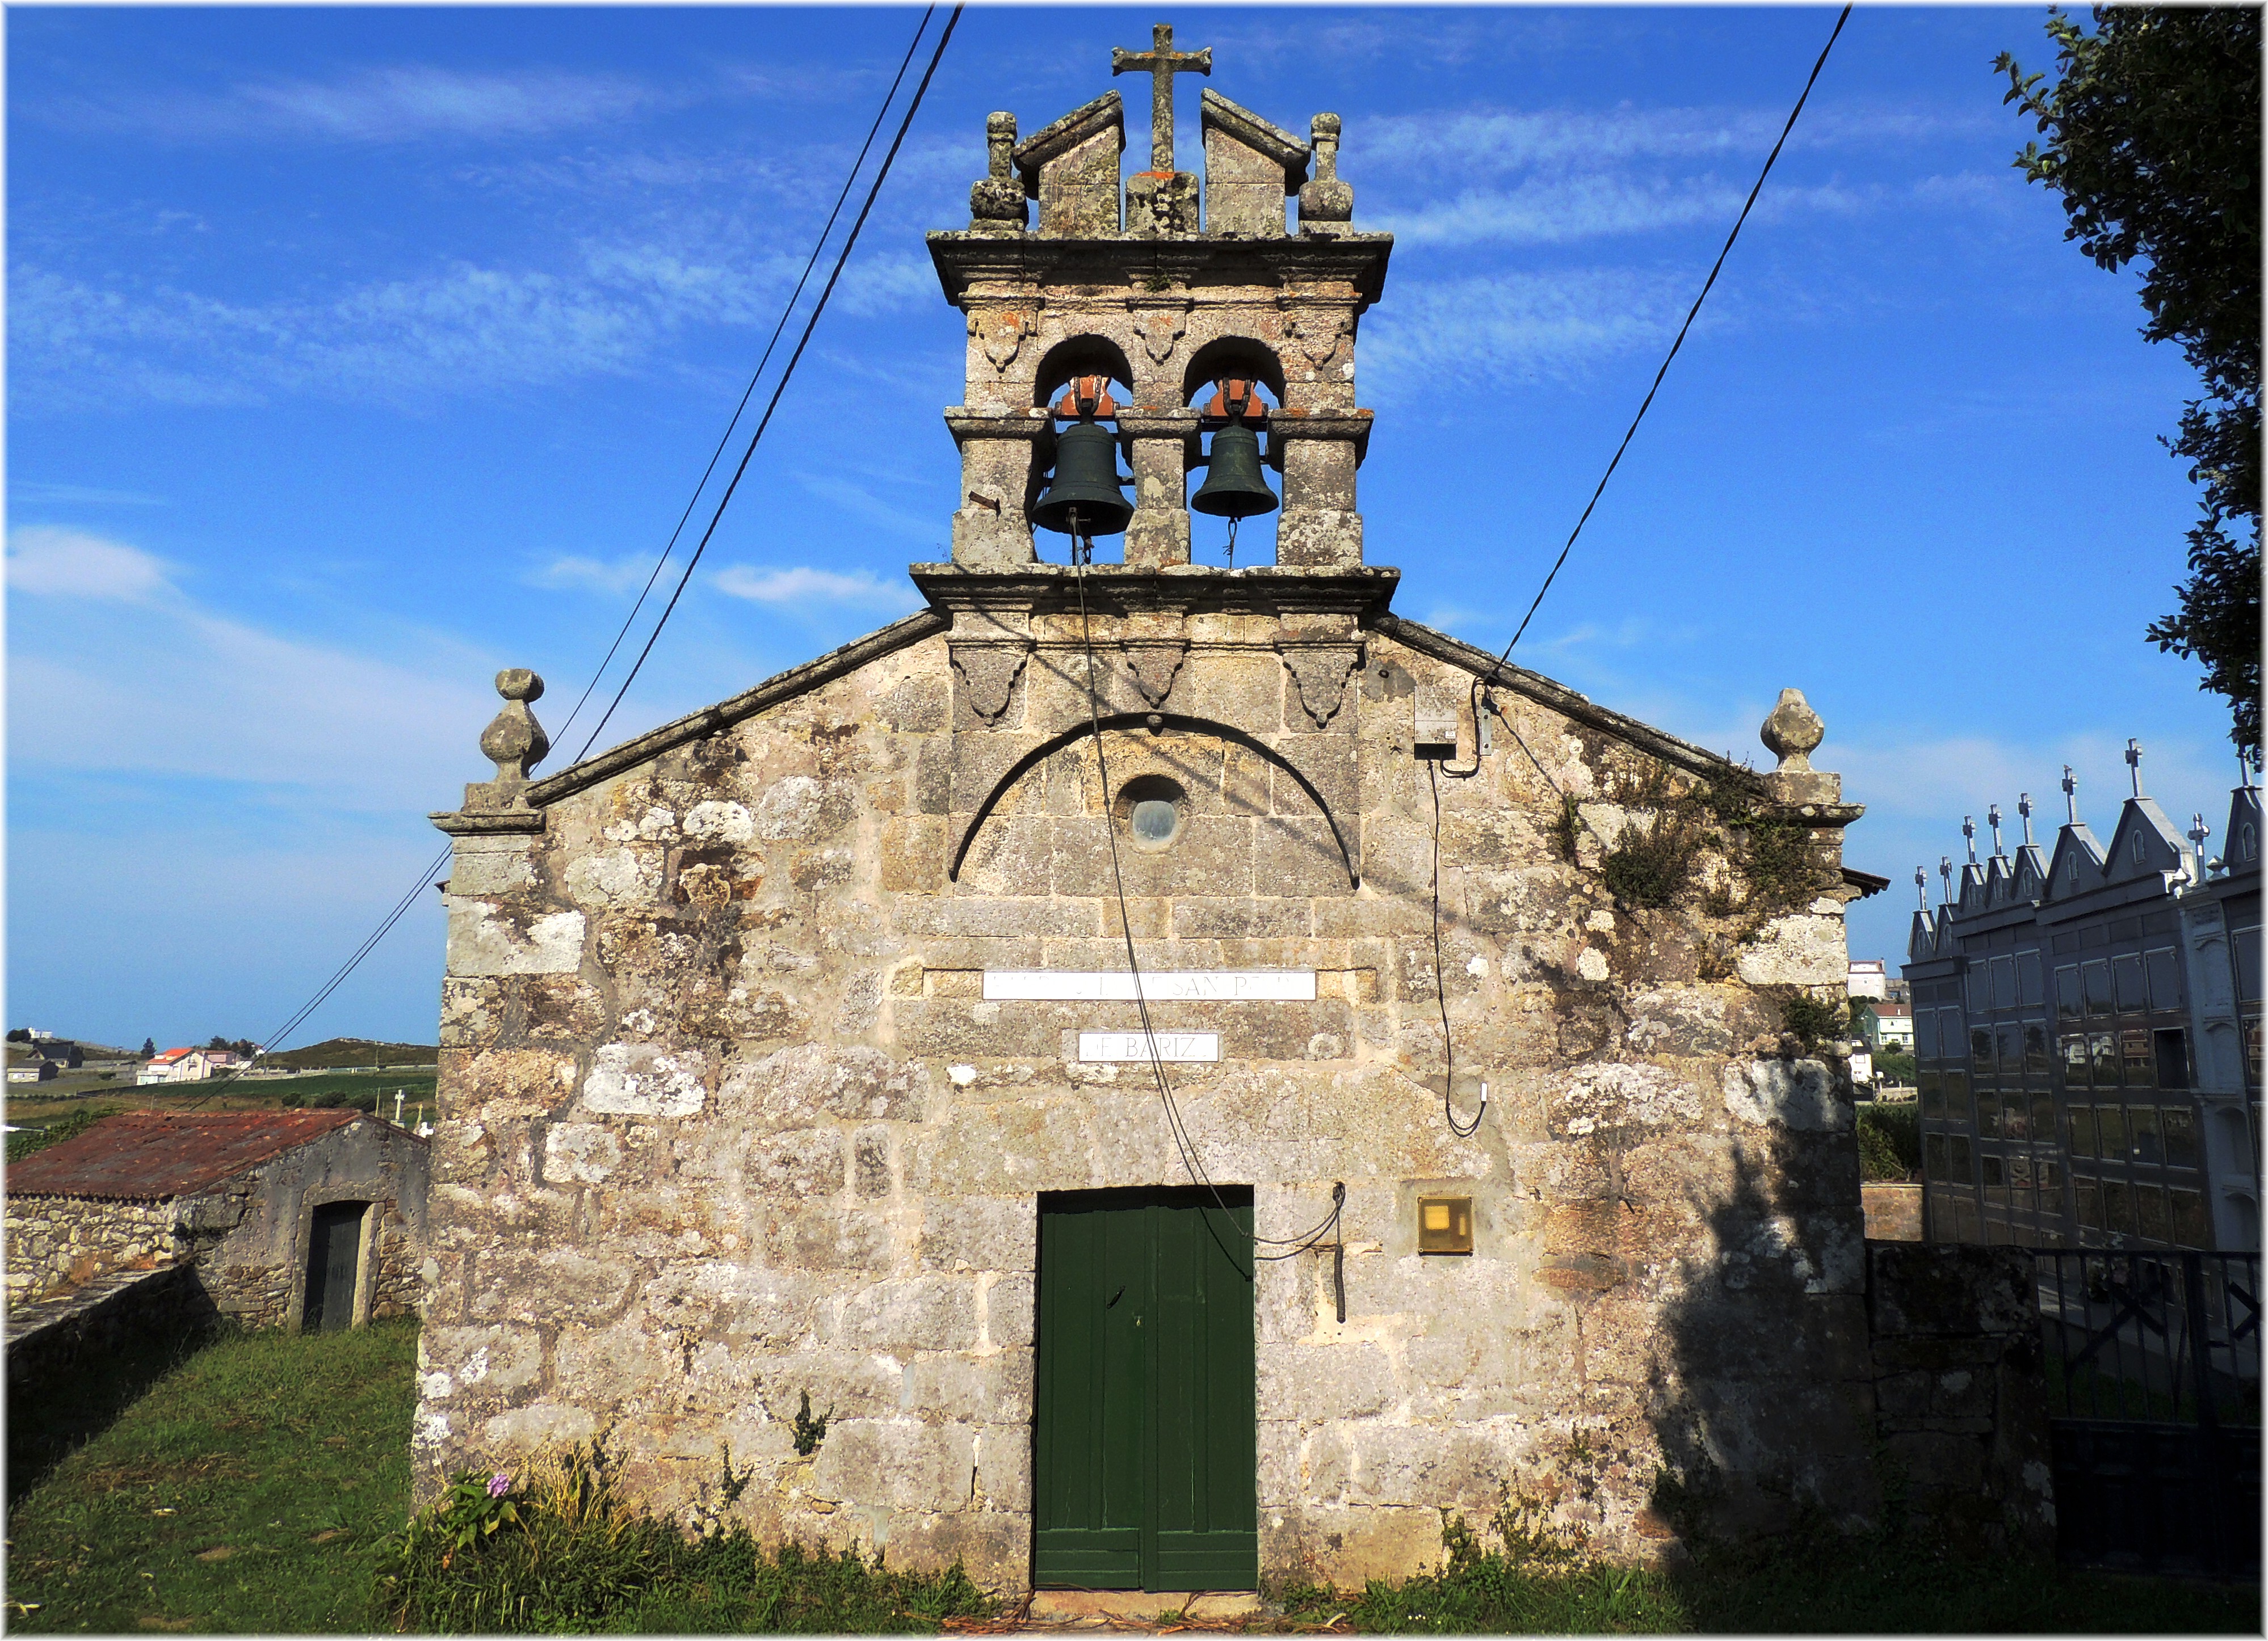
town, building, tower, landmark, church, chapel, place of worship, bell tower, cool image, monastery, historic site